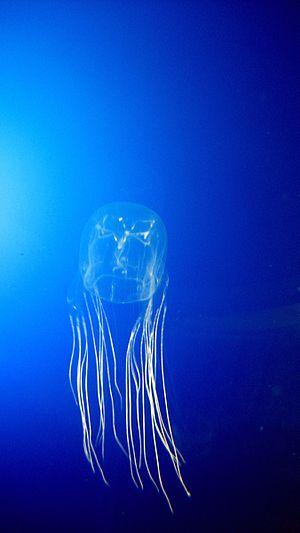
La cuboméduse d'Australie, aussi appelée « piqueur marin », « guêpe de mer » ou encore « main de la mort » ou « main qui tue », est une cuboméduse de la famille des Chirodropidae, qui vit dans les moyennes profondeurs, dans les eaux du littoral australien et du sud-est asiatique. Elle est la méduse la plus venimeuse connue à ce jour.
Le terme méduse est un nom vernaculaire désignant les formes libres de nombreux groupes de cnidaires et qui s'opposent donc aux formes polypes, sessiles. En apparence, ces animaux gélatineux sont très frustes. Ils sont dépourvus de squelette, de cerveau et de poumon mais, en réalité, leur structure est complexe, et ils peuvent posséder des structures sensorielles très élaborées comme des ocelles, rassemblées au sein de rhopalies.
Cette liste d'animaux venimeux recense les espèces animales généralement considérées comme les plus dangereuses du fait du venin qu'ils peuvent injecter à leurs victimes.
Les Cubozoaires, appelés aussi méduses-boîtes, constituent une classe de cnidaires, des invertébrés qui se distinguent des autres méduses par la forme de leur ombrelle en forme de cube. Les méduses-boîtes sont connues pour le venin extrêmement puissant produit par certaines espèces qui sont parmi les créatures les plus venimeuses au monde. Les piqûres de ces espèces ainsi que quelques autres de cette classe sont extrêmement douloureuses et souvent mortelles pour les humains.